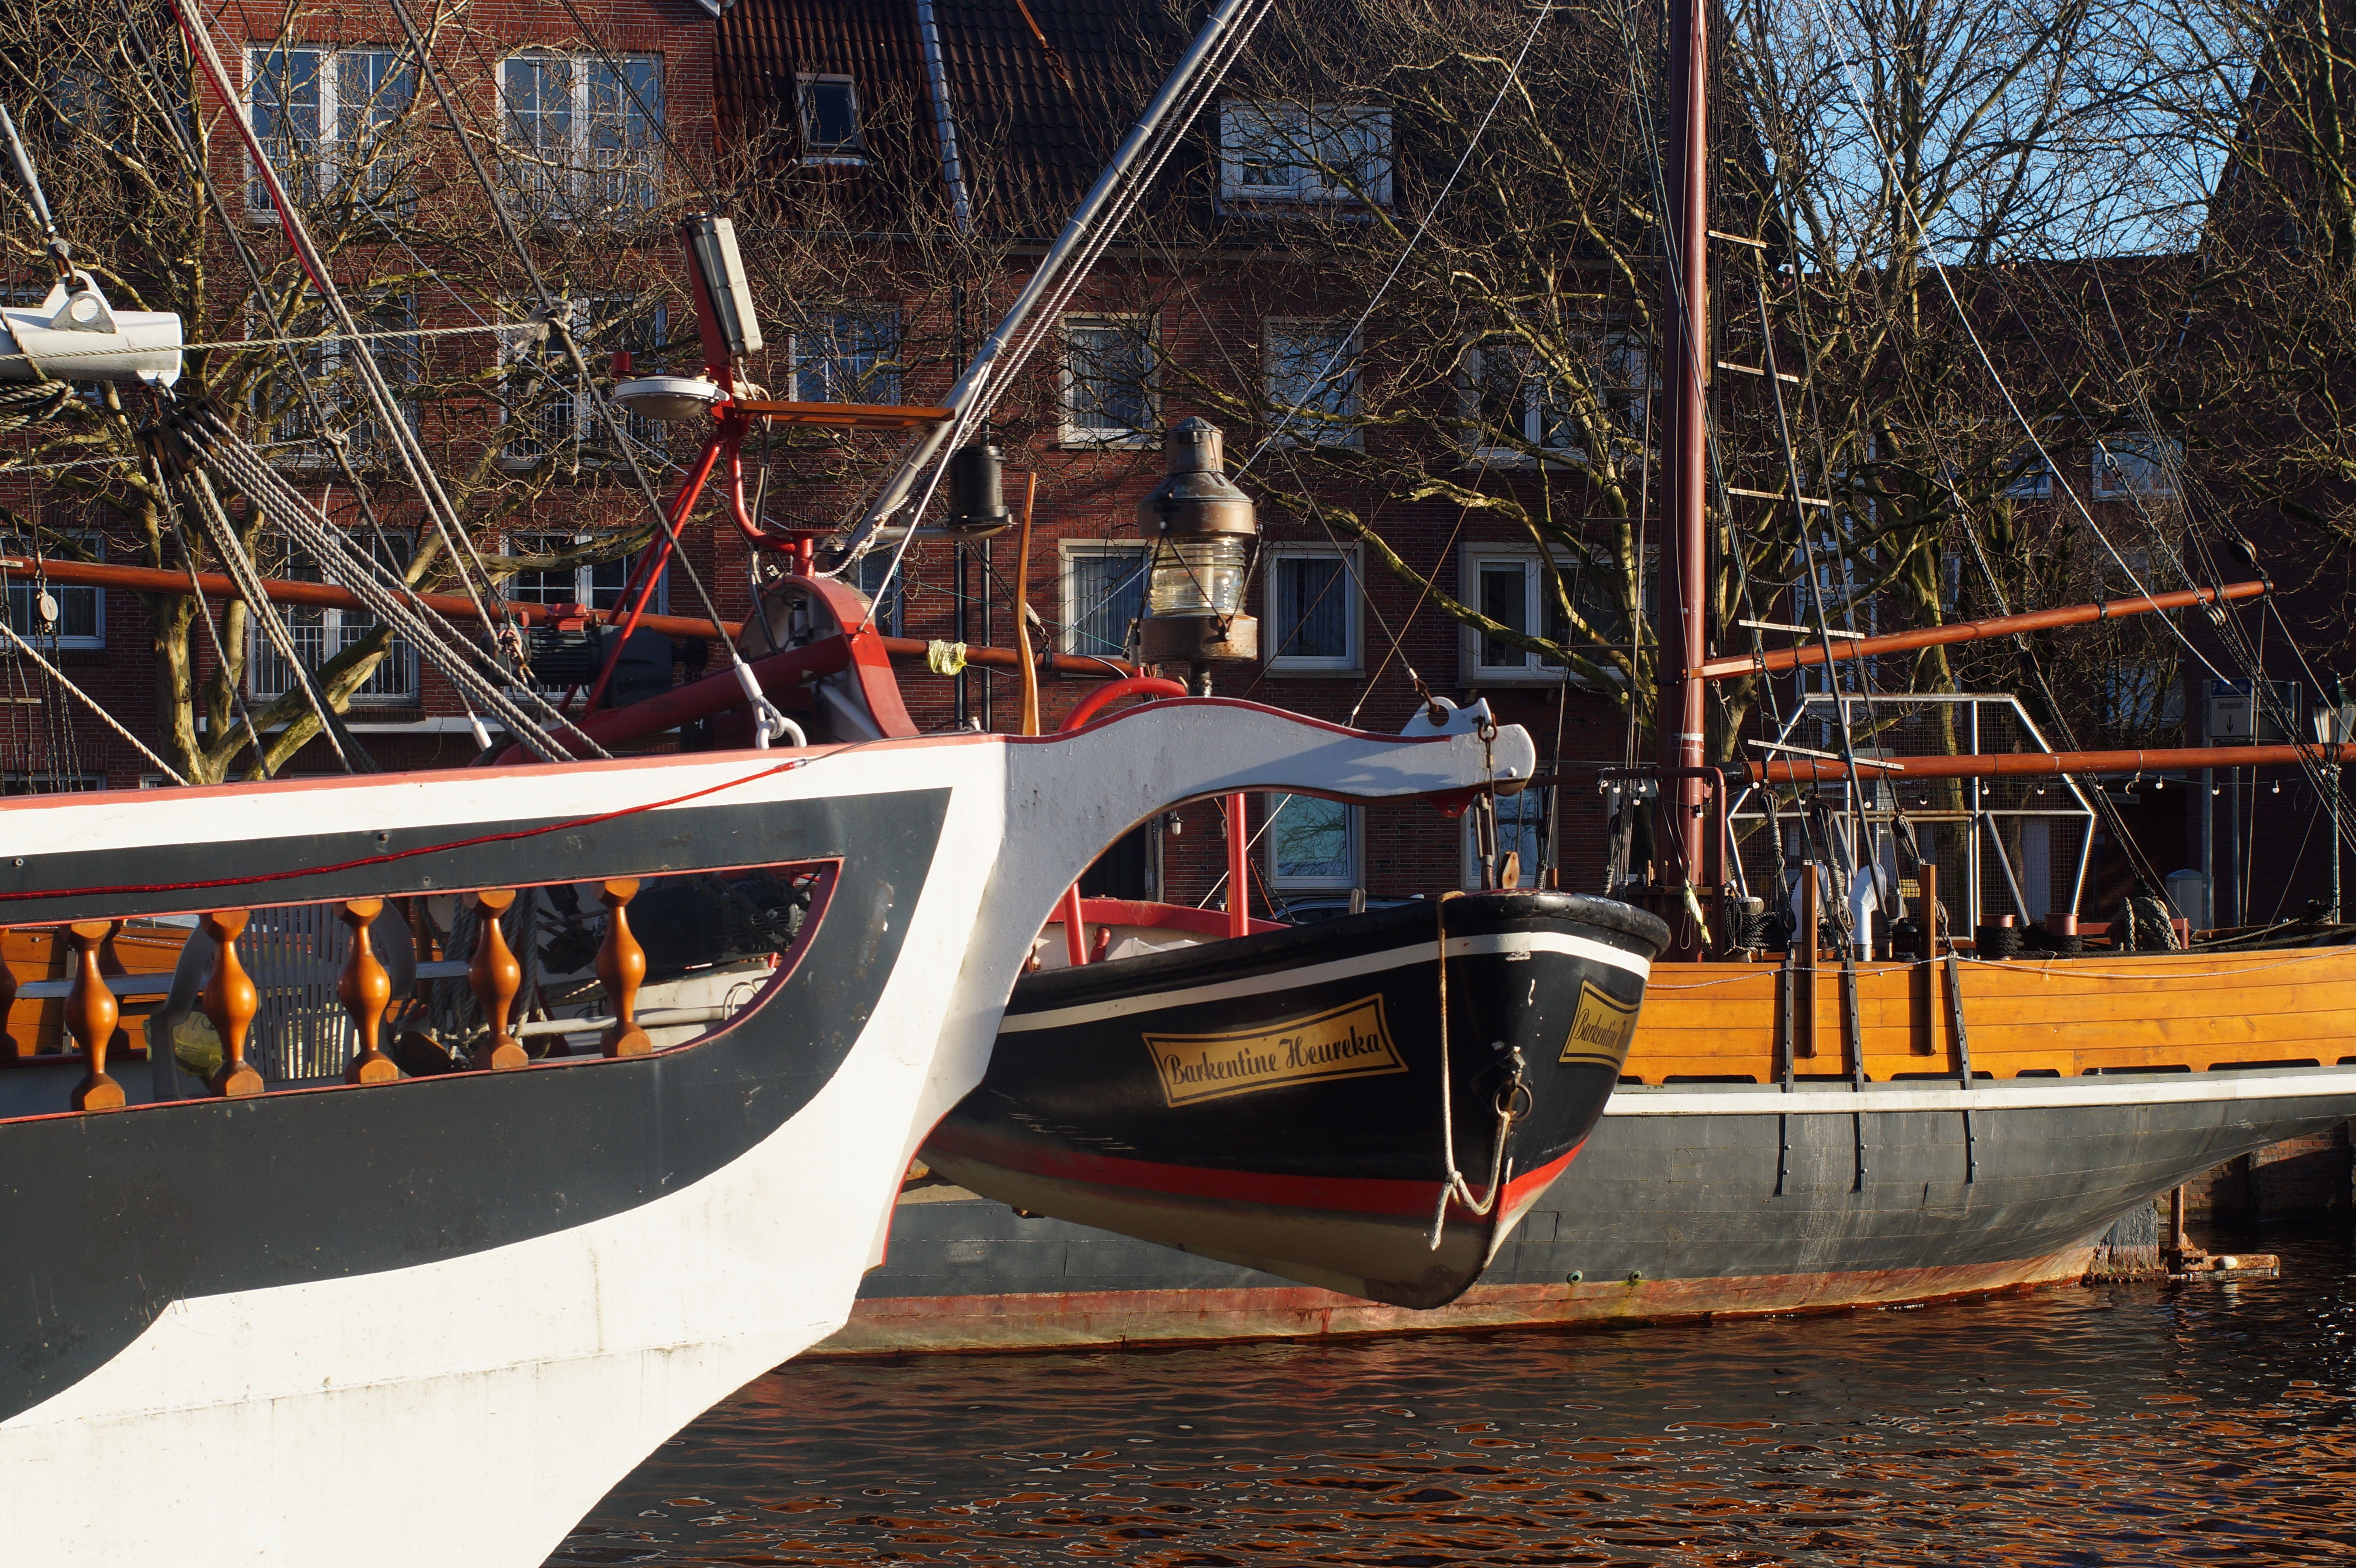
boat, ship, vehicle, mast, port, sailboat, waterway, lifeboat, watercraft